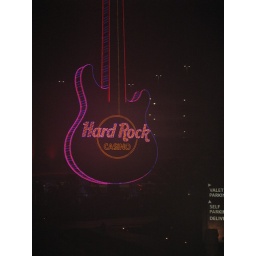
Cool pic of huge guitar sign at Hard Rock in Biloxi